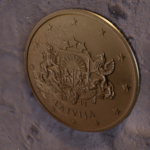
Coin value: 50cents
Country: lv
Edition: standard